Flying Africans

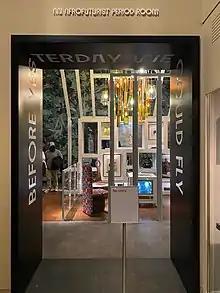
"Before Yesterday We Could Fly" at the Metropolitan Museum of Art.

Julie Dash's 1991 film "Daughters of the Dust" quotes from "Praisesong for the Widow" at Igbo Landing. In Dash's research for the film, she found Igbo Landing had such salience that it was identified by tradition in many local places in the Gullah region. Faith Ringgold utilized elements of the legend in her 1991 illustrated children's book "Tar Beach", and in subsequent artworks including the 1996 subway mosaic "Flying Home: Harlem Heroes and Heroines" at 125th Street station, also inspired by the Lionel Hampton composition "Flying Home". Ngozi Onwurah's 1994 film "Welcome II the Terrordome" references the appearance in "Daughters of the Dust." The legend is the basis for the song "We Could Fly" on Rhiannon Giddens's 2017 album "Freedom Highway." Sophia Nahli Allison began her "Dreaming Gave Us Wings" self portrait series in 2017, including an experimental documentary in "The New Yorker". Hamilton's collection also inspired the naming of the 2021 Metropolitan Museum of Art exhibition "Before Yesterday We Could Fly".